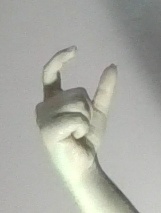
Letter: nun